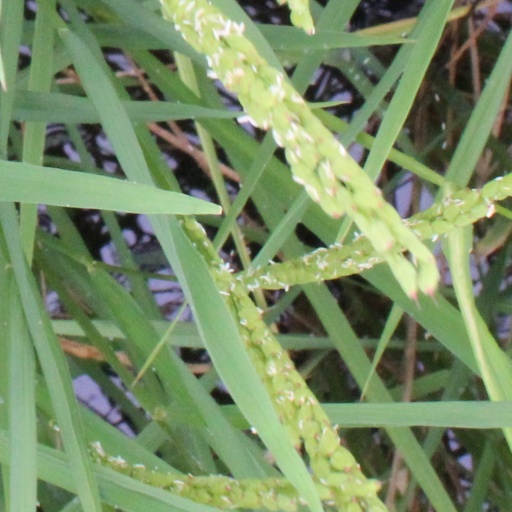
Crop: rice